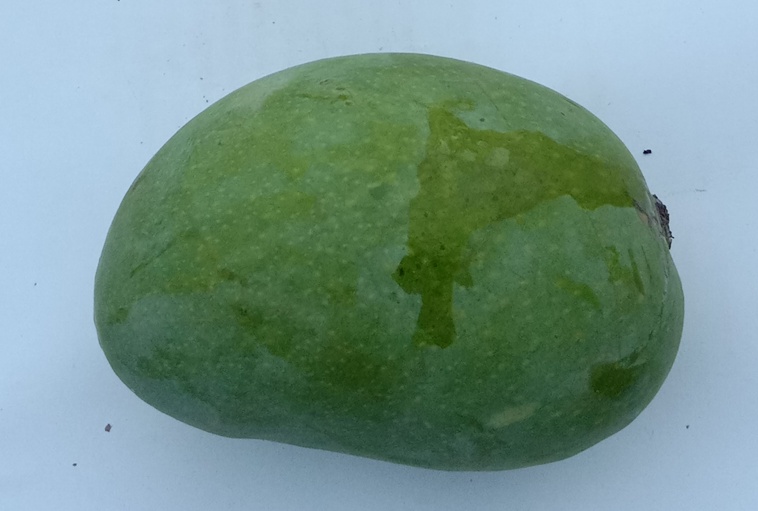
Mango variety: Chaunsa (Summer Bahisht)